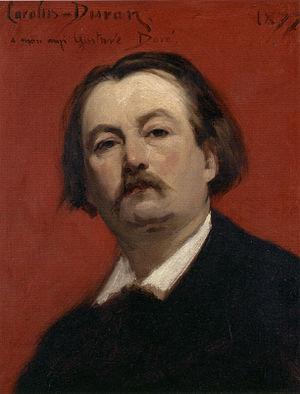
Paul Gustave Louis Christophe Doré dit Gustave Doré, né le 6 janvier 1832 à Strasbourg et mort le 23 janvier 1883 à Paris dans son hôtel de la rue Saint-Dominique, est un peintre, sculpteur, illustrateur et caricaturiste français.